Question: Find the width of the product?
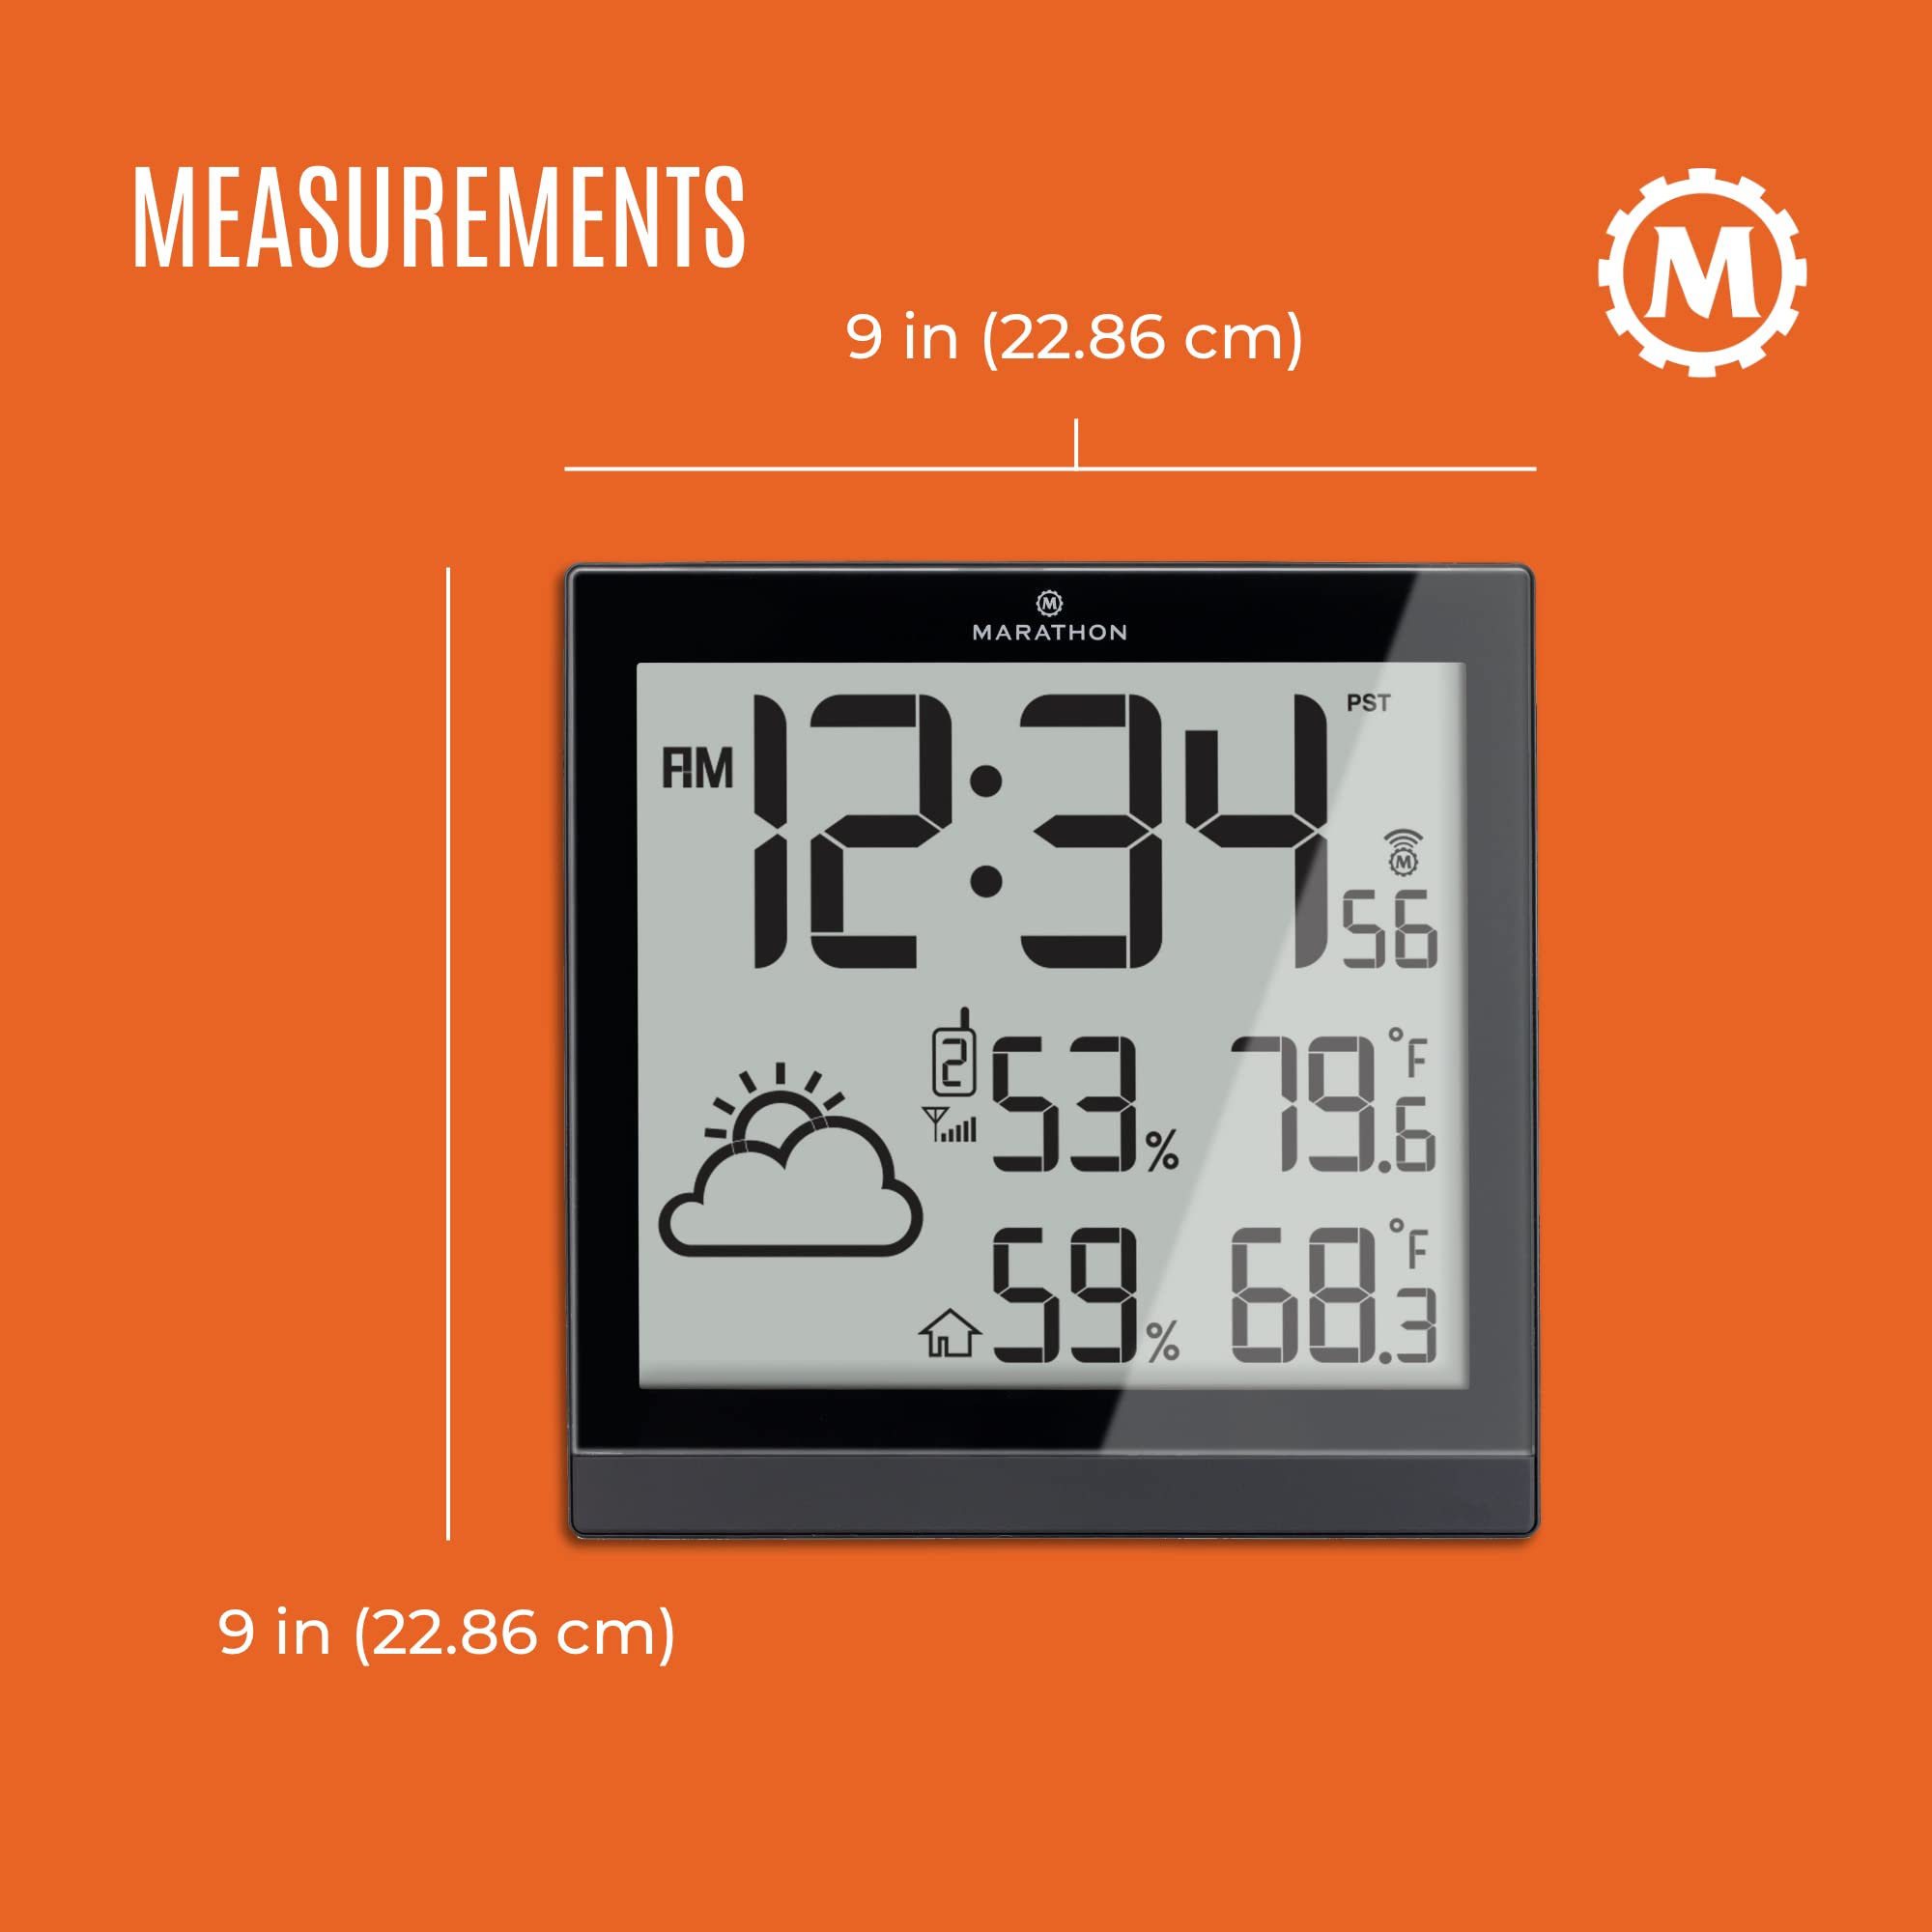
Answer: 22.86 centimetre